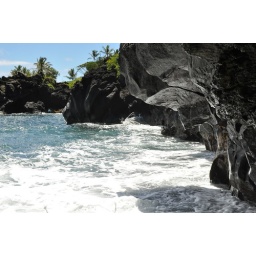
Looking out from the cave while standing in the water